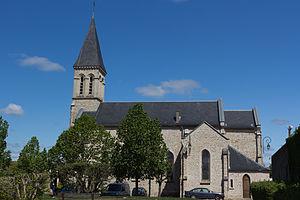
Ballancourt-sur-Essonne est une commune française située dans le département de l'Essonne en région Île-de-France.